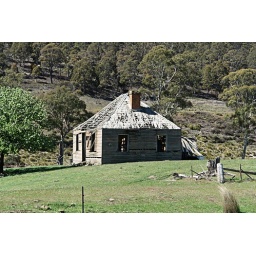
On the road near Buckland we saw this derelict house with wooden shingle roof